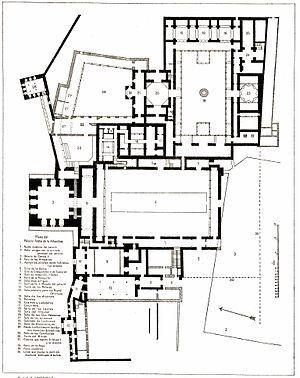
L'Alhambra de Grenade en Andalousie est un ensemble palatial constituant l'un des monuments majeurs de l'architecture islamique. Acropole médiévale la plus majestueuse du monde méditerranéen, située sur le plateau de la Sabika qui domine la ville, elle se compose essentiellement de quatre parties incluses dans son enceinte fortifiée : l'Alcazaba, les palais nasrides, le Généralife, ses jardins, et le palais de Charles Quint.